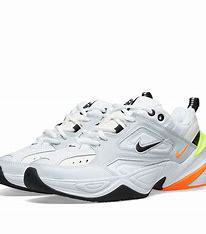
Brand: Nike
Model: M2K Tekno